2009 Boise State Broncos football team

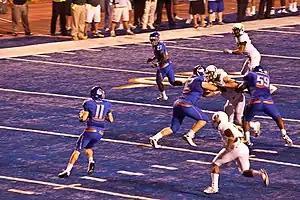
Boise State on offense during the first quarter.

The Broncos won their 50th straight regular season home game, and the first ever at home against a top 25 team, with a 19–8 win over the Oregon Ducks, the second straight year the Broncos have beaten the highly ranked Pac-10 team. The Bronco defense completely shut down the fast-paced spread option offense of Oregon holding them to six first half three and outs, forced a safety in the second quarter, did not allow a first down until 7:07 left in the third quarter and only allowed six overall, and only allowed 31 rushing yards. The Bronco offense scored on a 10-yard TD pass from Kellen Moore to Austin Pettis in the second quarter (Michael Choate 2pt conv.), a D.J. Harper 1 yard TD run in the third (conv. failed), and a 45-yard Kyle Brotzman field goal, but missed several other opportunities to score with two missed field goals, another failed on a bad snap, and three straight fumbles in the second half. The Broncos set a school record with 59 rushing attempts. Kellen Moore finished 19/29 for 197 and 1 TD. Austin Pettis had 6 catches for 68 yards and the TD. The Broncos out gained the Ducks 351 to 152. The 34,127 in attendance set a new Bronco Stadium record. The Broncos moved up 2 spots in the AP poll to #12 and 5 spots in the Coaches poll to #11.